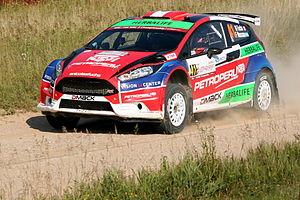
Nicolás Fuchs Sierlecki, né le 10 août 1982 à Lima, est un pilote de rallyes péruvien.